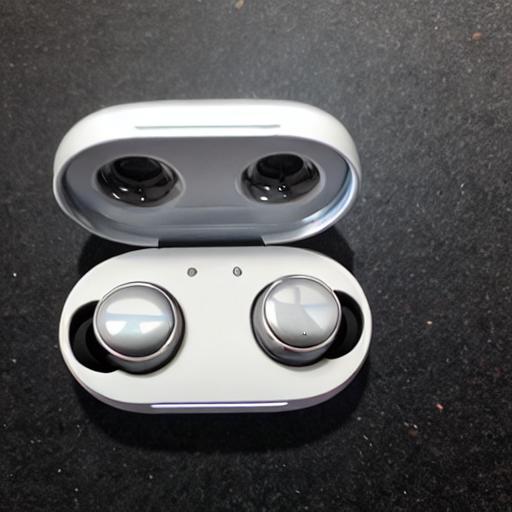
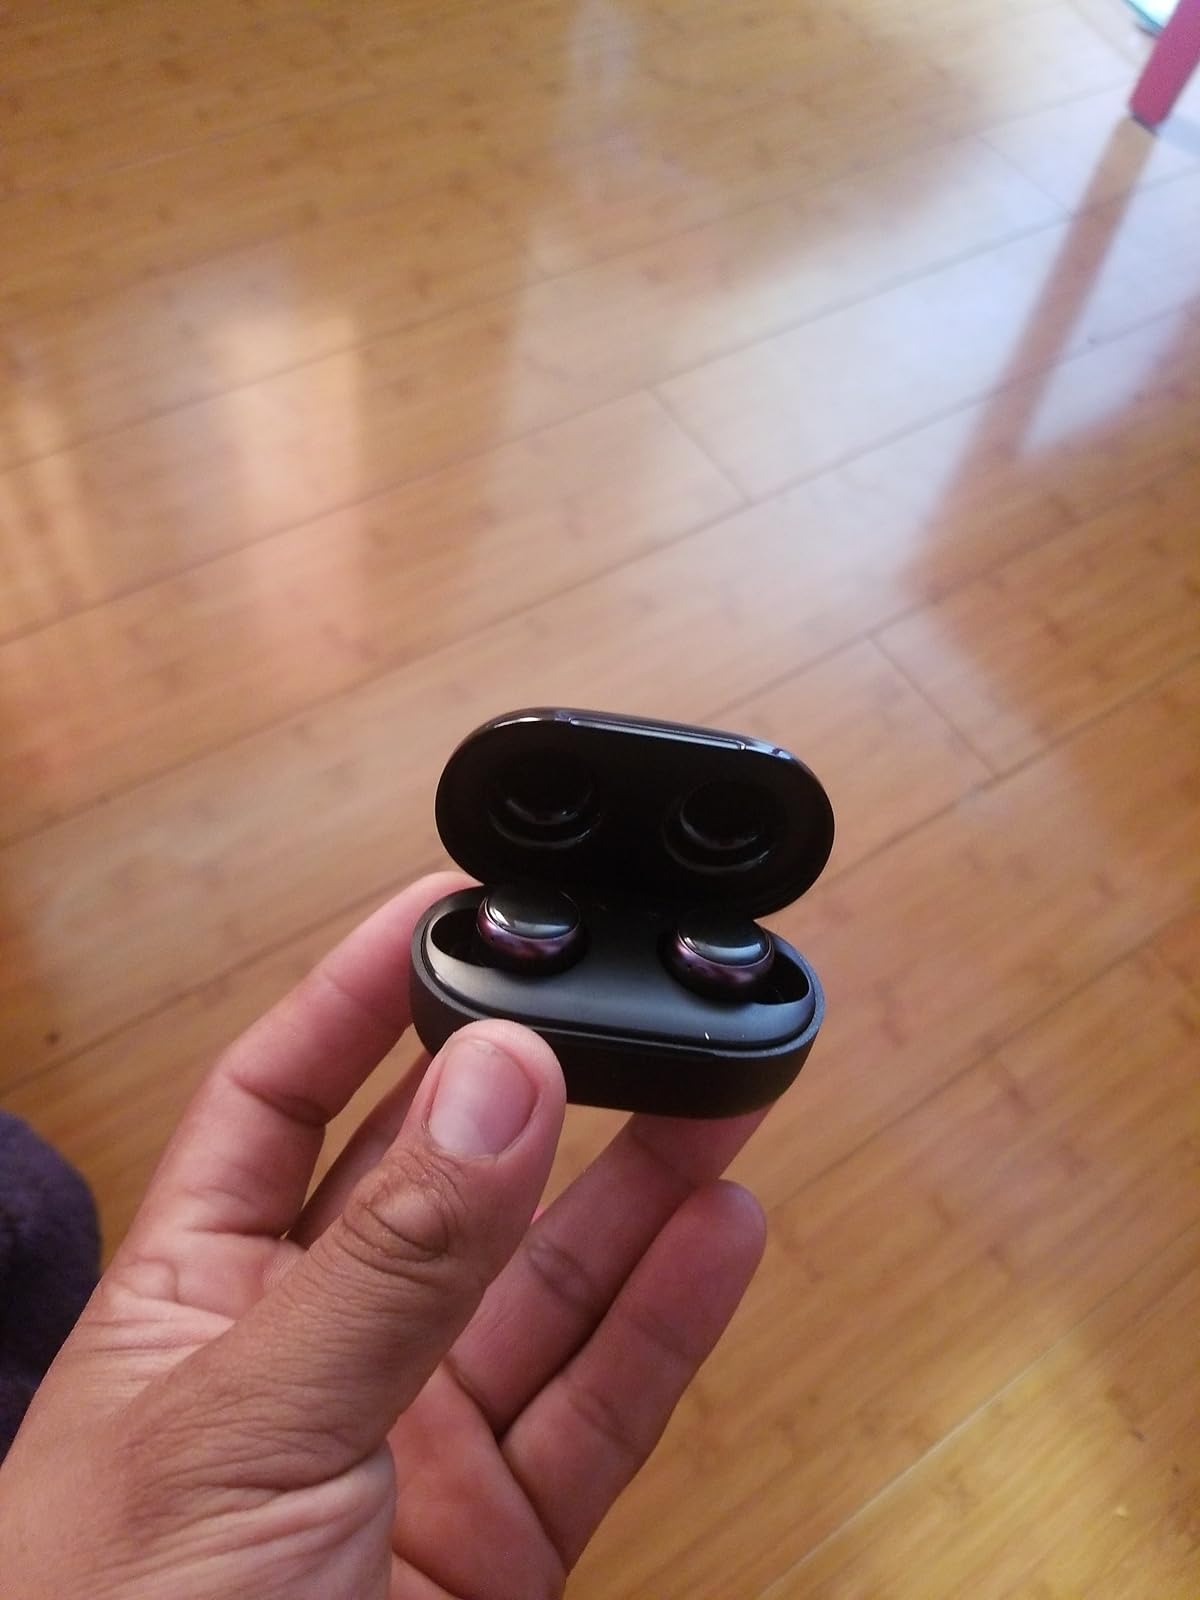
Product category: earbuds
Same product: no